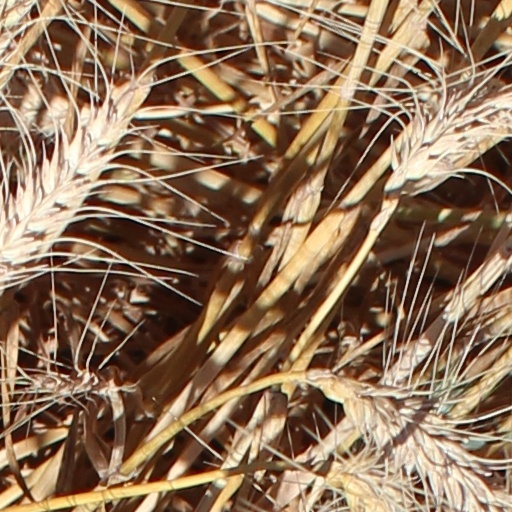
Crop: wheat